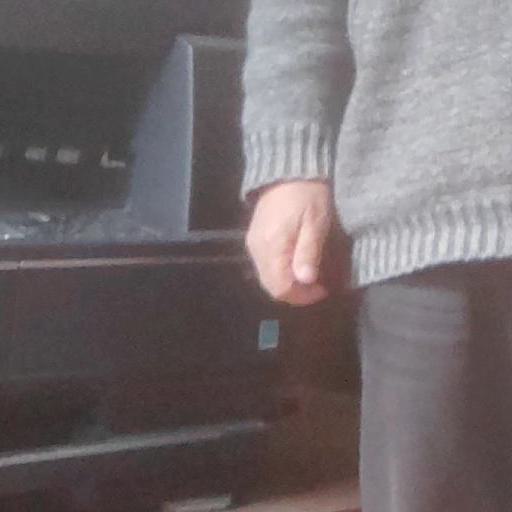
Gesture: no_gesture